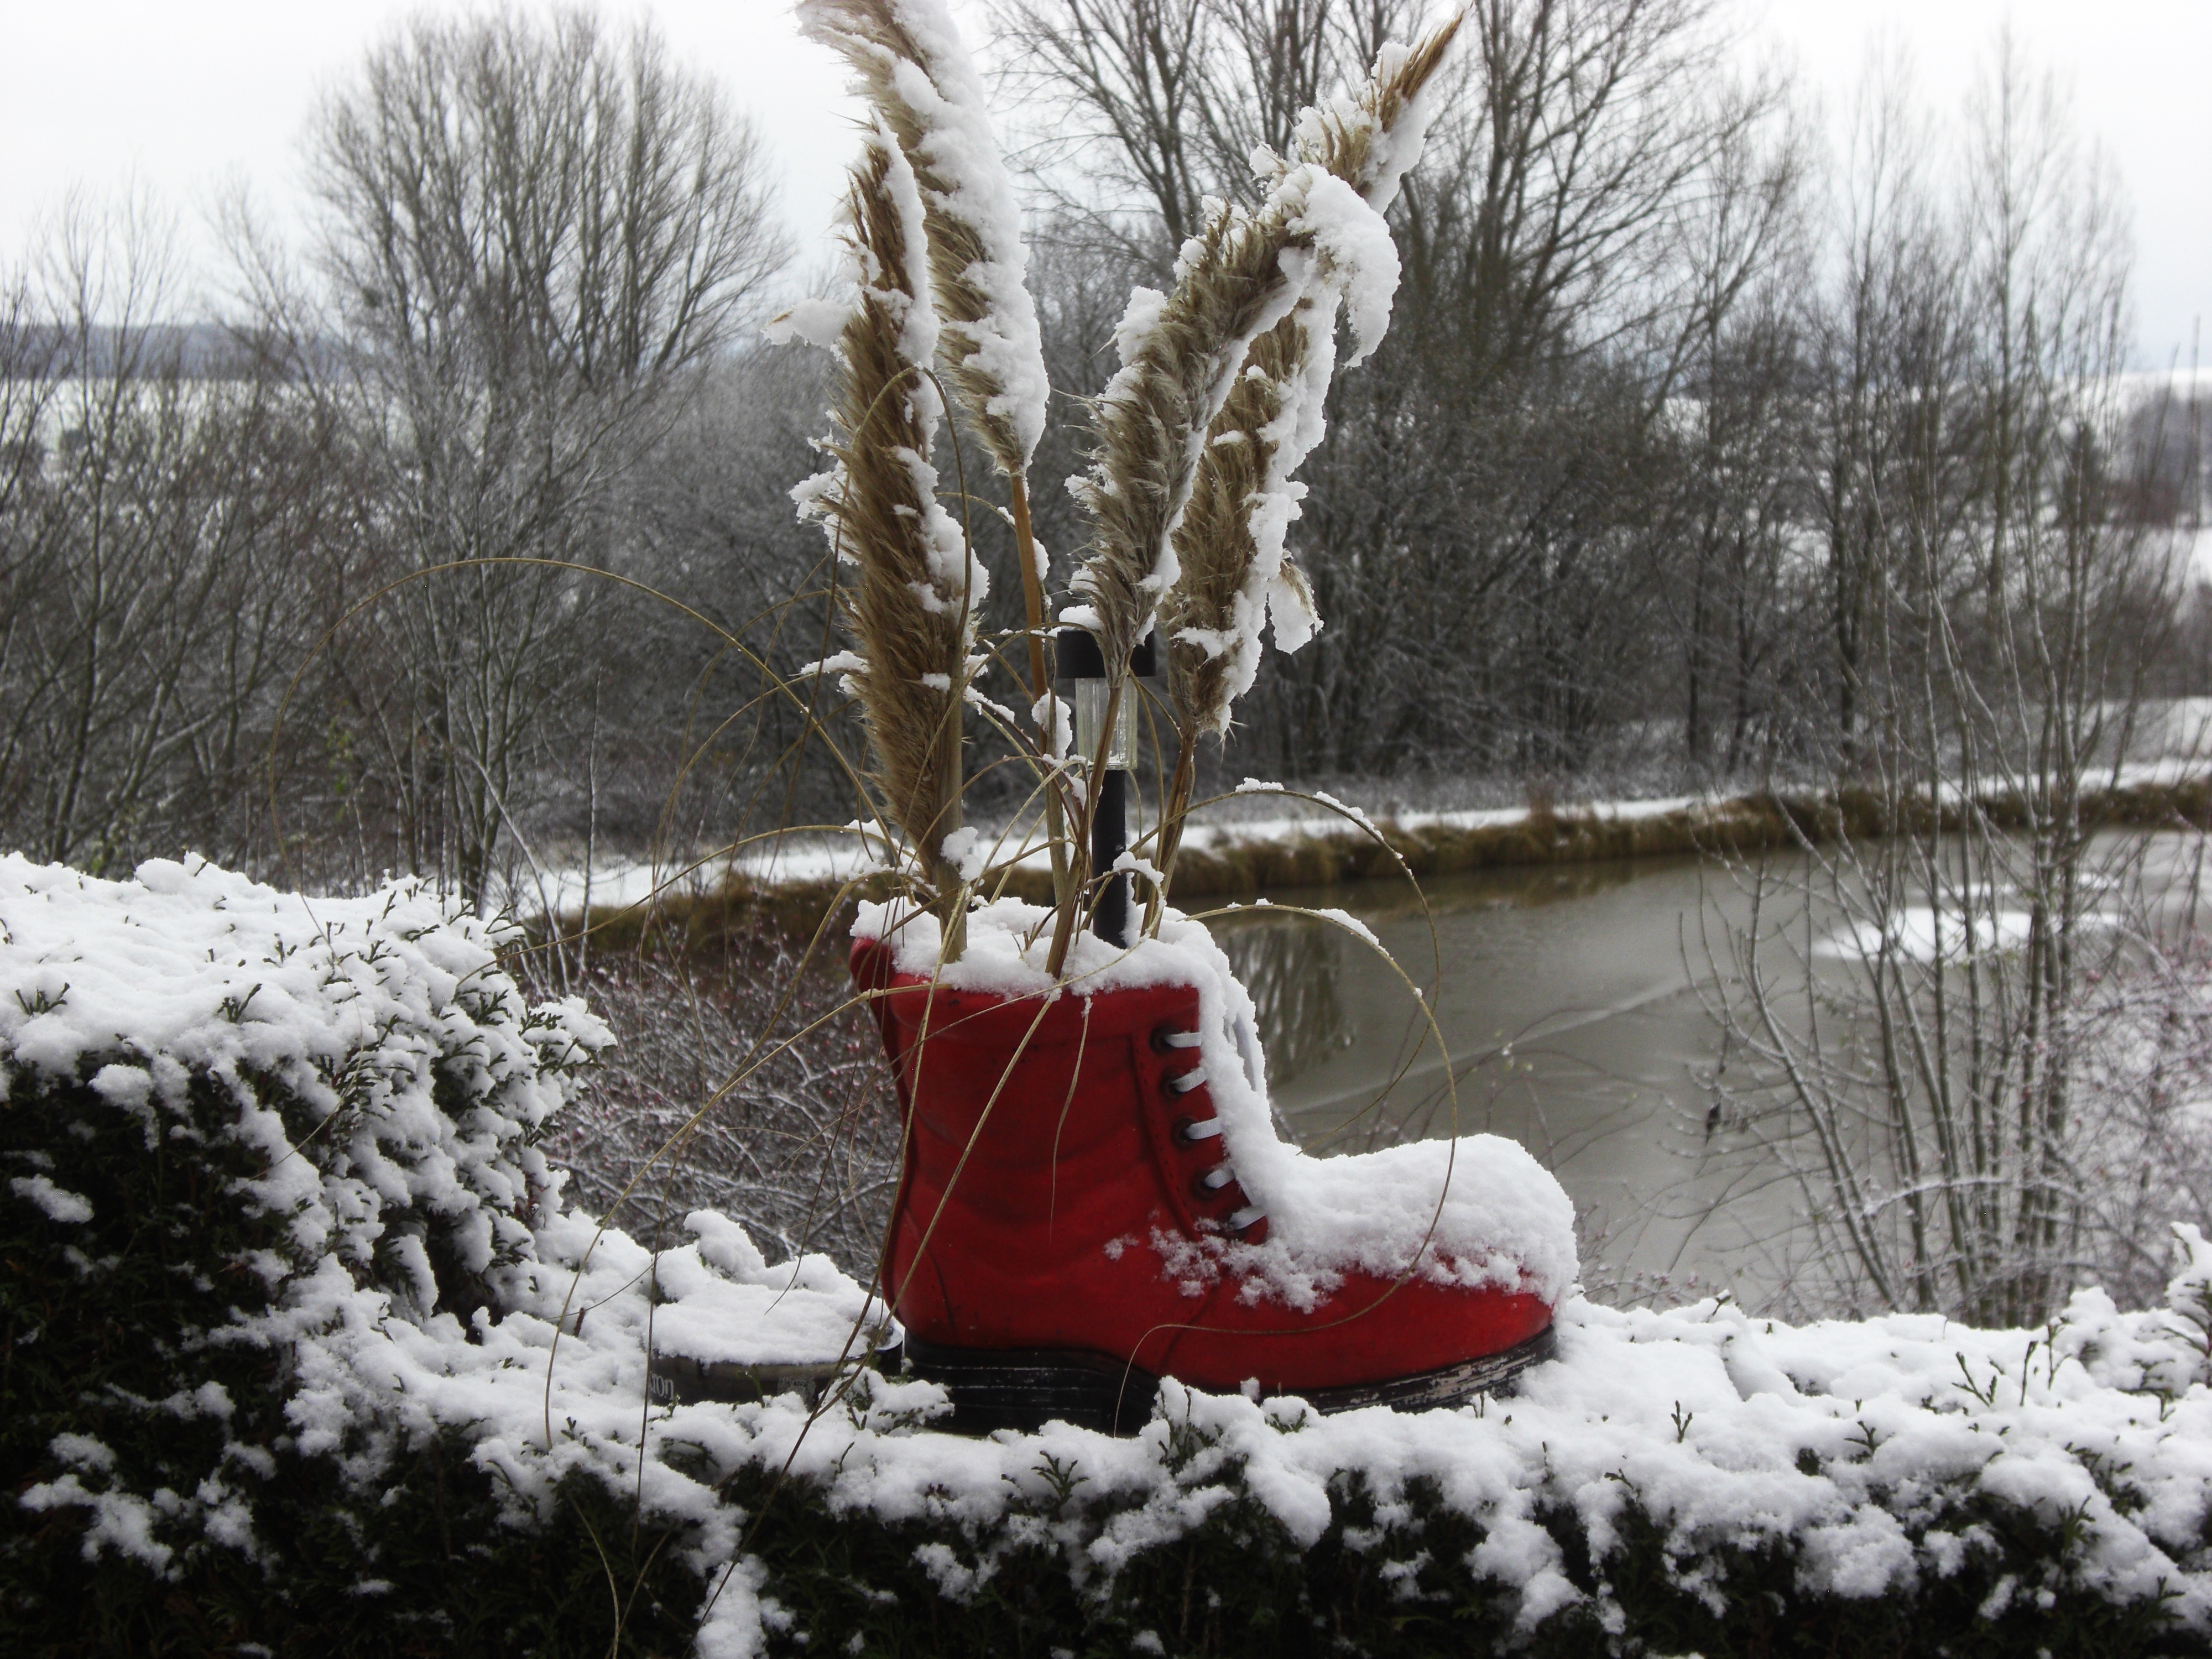
tree, shoe, snow, winter, ice, red, weather, season, freezing